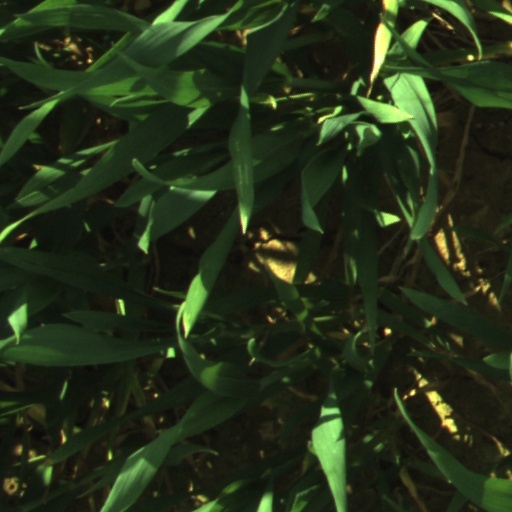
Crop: wheat